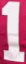
Number: 1